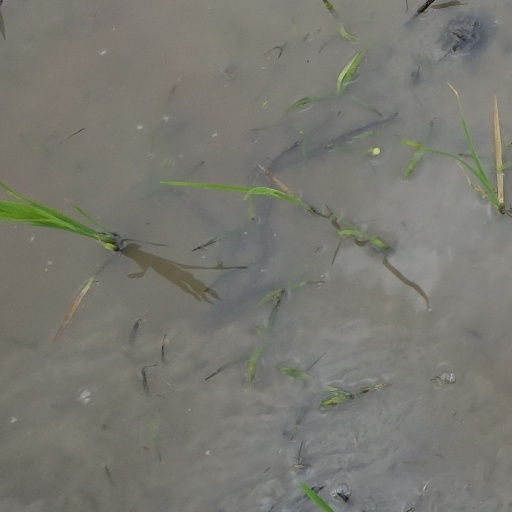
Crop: rice